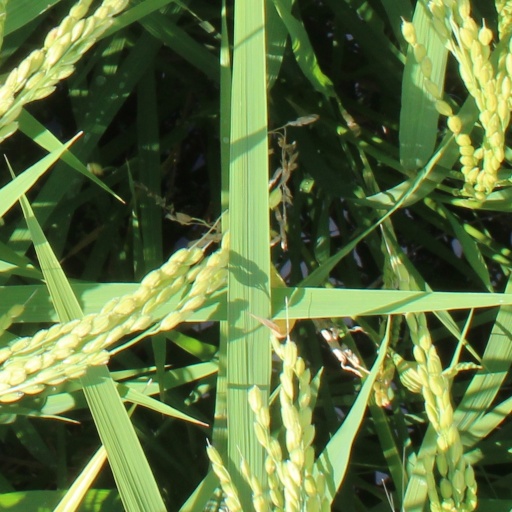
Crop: rice